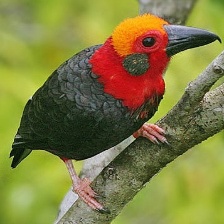
Species: BORNEAN BRISTLEHEAD
Scientific name: PITYRIASIS GYMNOCEPHALA